Refugee crisis

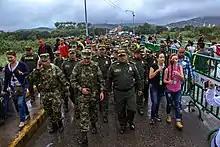
Colombian National Police leading Venezuelans departing from San Antonio del Táchira into Colombia

More than one million Salvadorans were displaced during the Salvadoran Civil War from 1975 to 1982. About half went to the United States, most settling in the Los Angeles area.